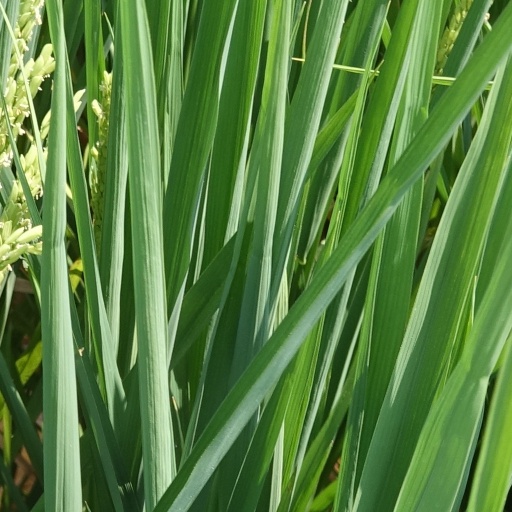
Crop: rice